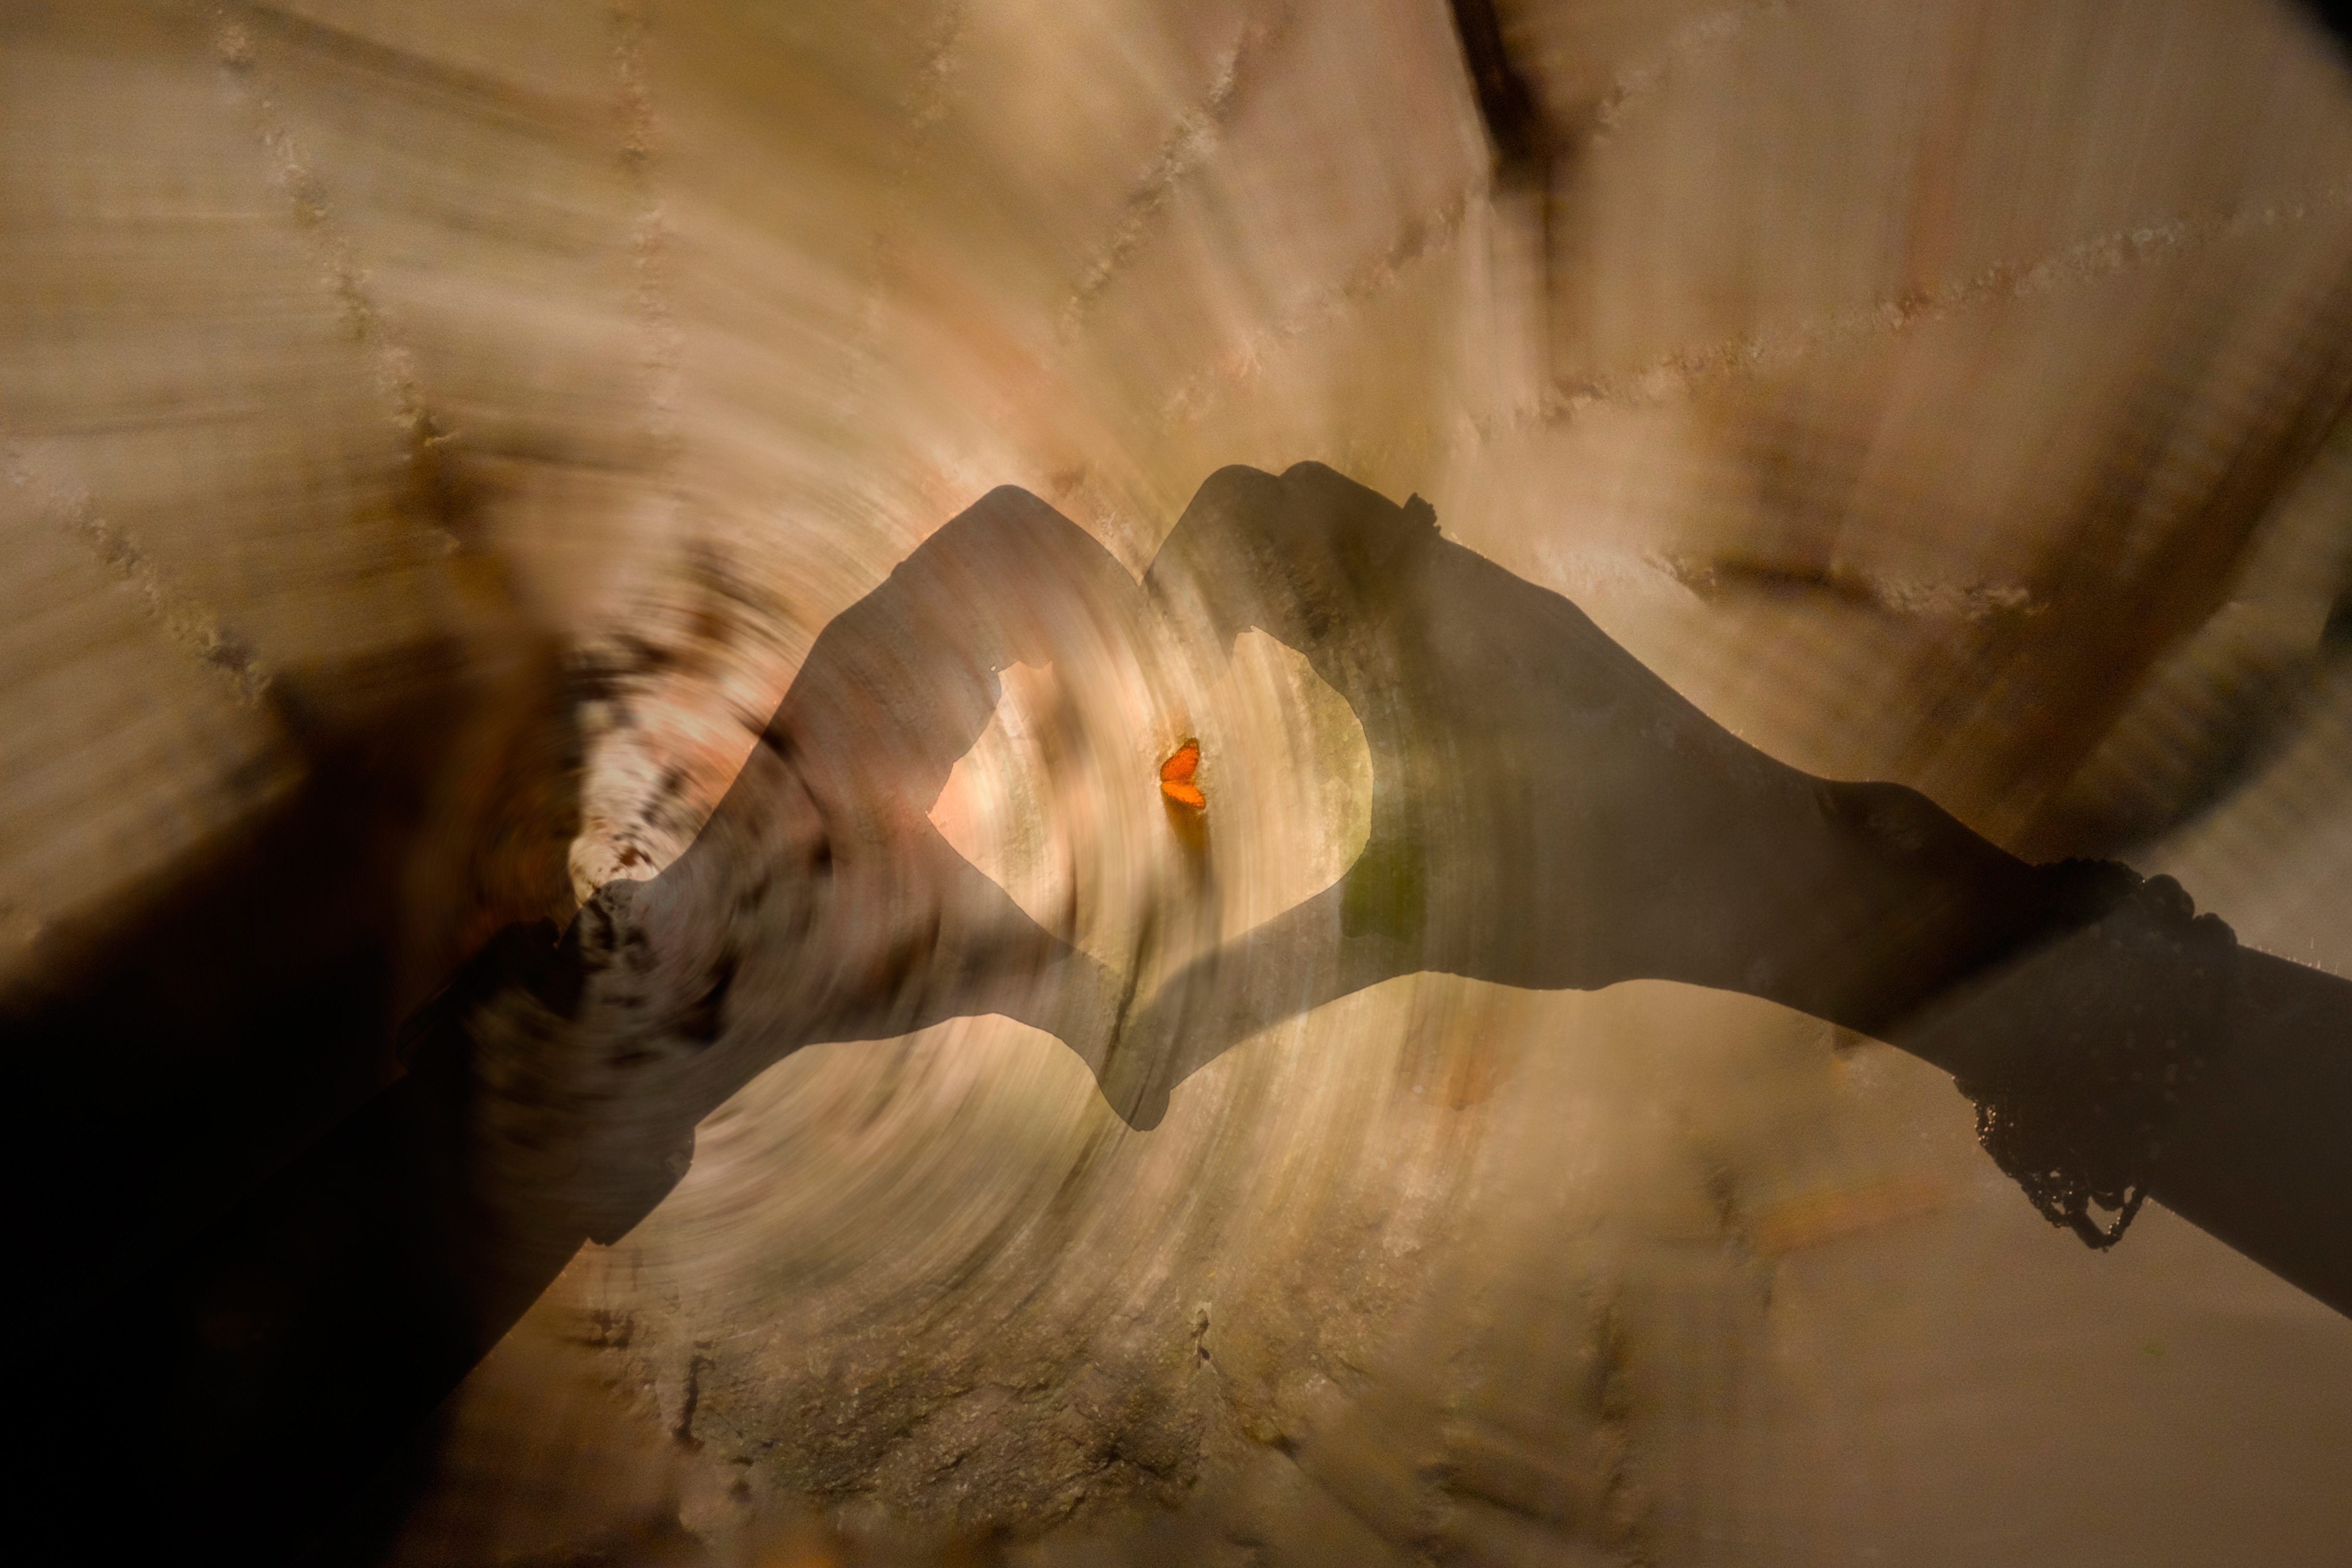
formation, heart, cave, reflection, shadow, butterfly, close up, hands, eye, organ, caving, macro photography, landform